Telenor Kystradio

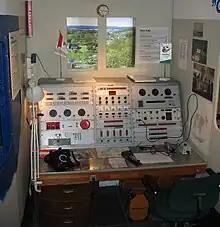
Historic radio from Tjøme Radio on display in Tønsberg

The coast stations has functioned as "de facto" rescue coordination centers. As more public and private resources were made available for search and rescue missions, problems with coordination became evident. Thus the government appointed a commission in the mid-1950s to look into the need for a coordinating body. It made its recommendations in 1959, which were implemented in 1970 with the creation of the Joint Rescue Coordination Centre of Southern Norway (JRCC SN) and the Joint Rescue Coordination Centre of Northern Norway (JRCC NN).